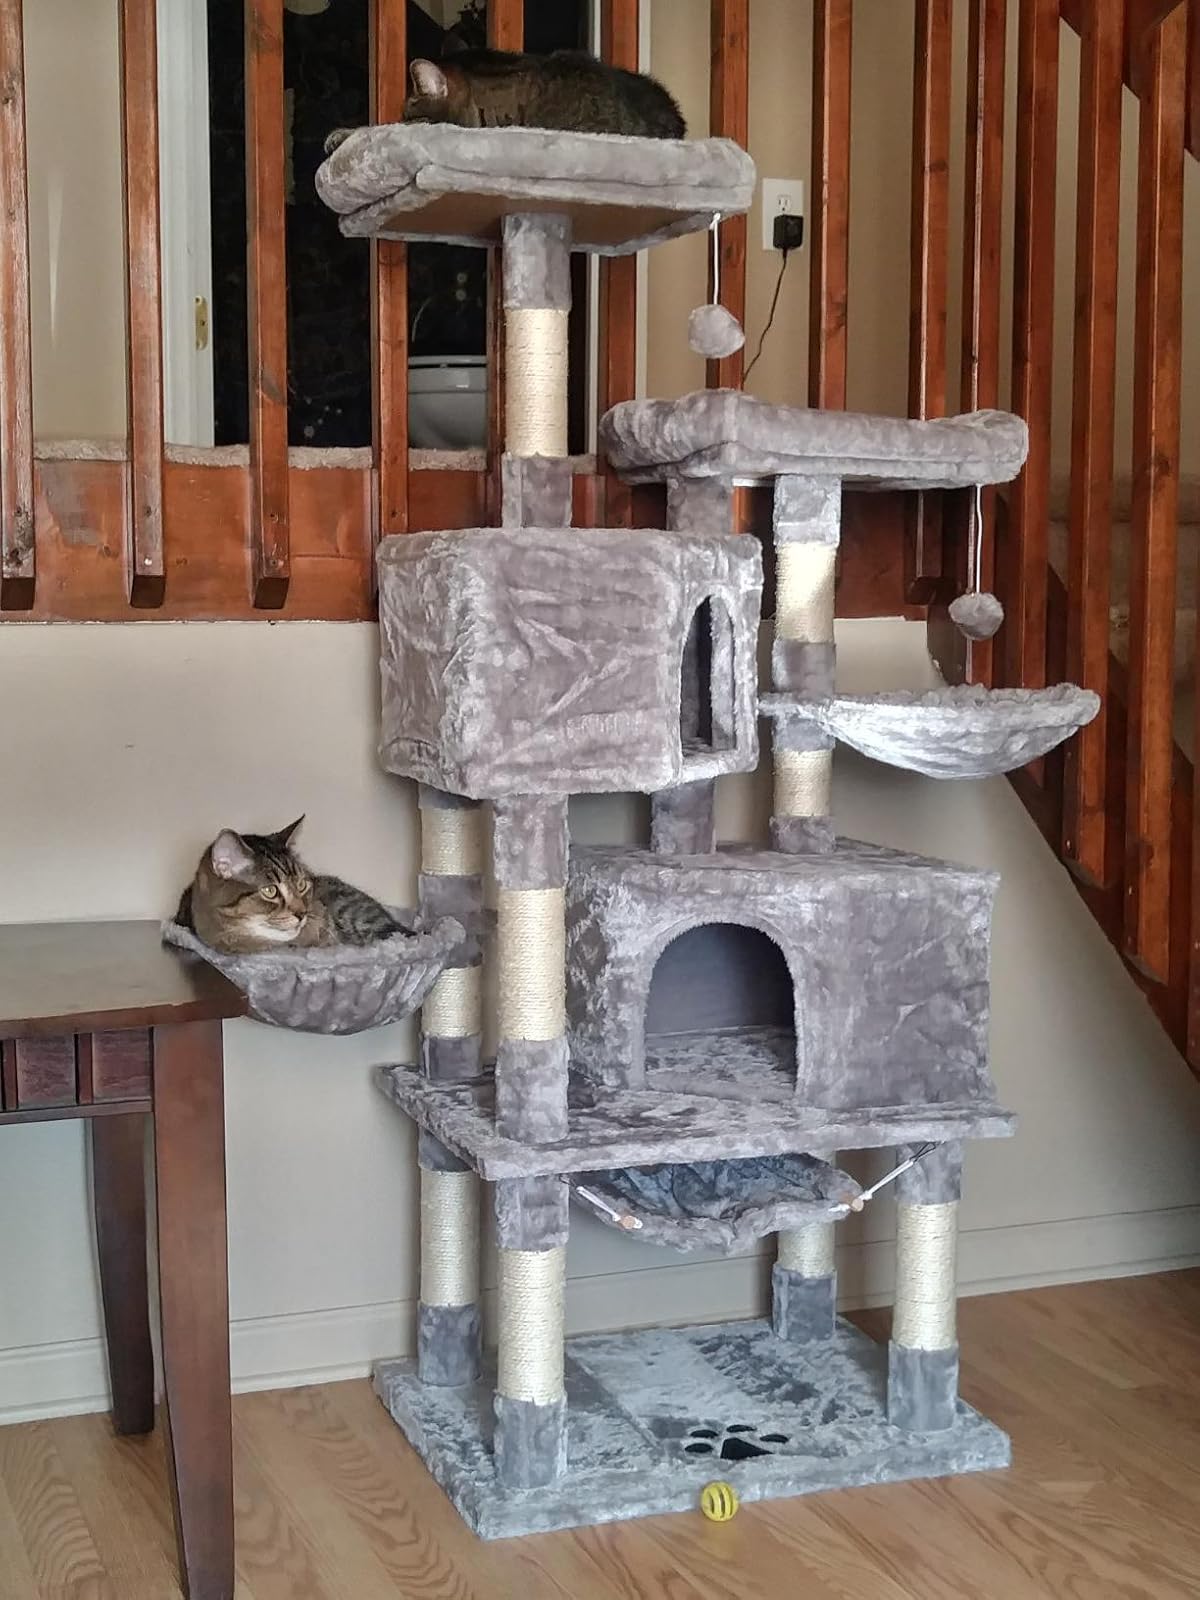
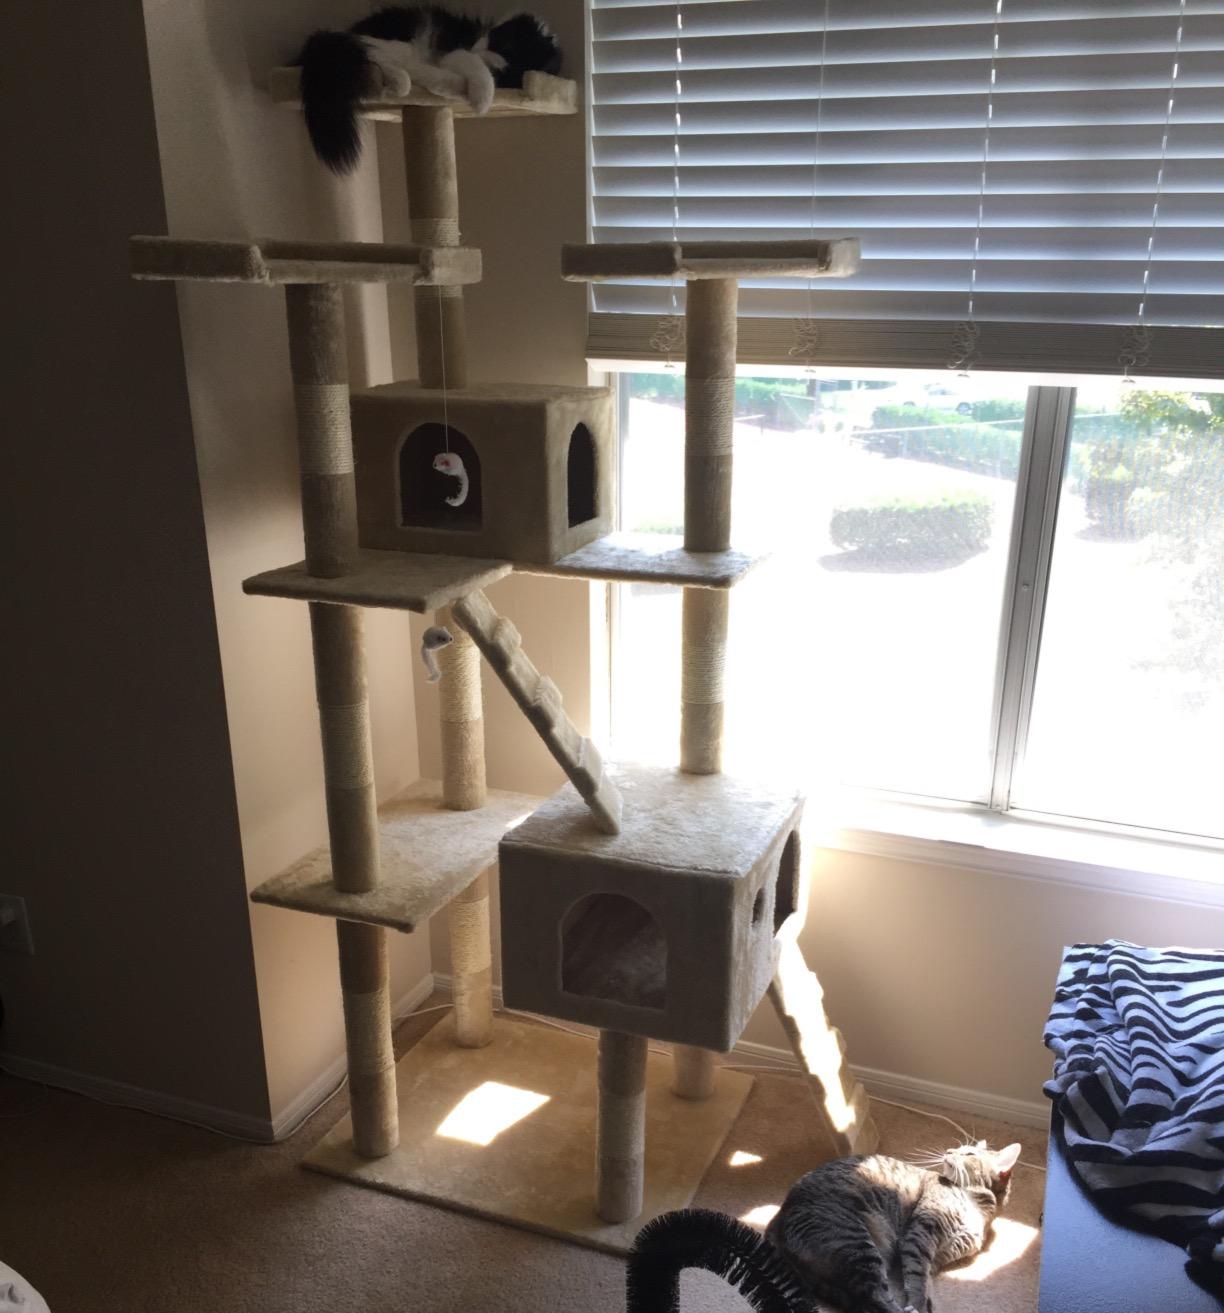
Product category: items_cat tree
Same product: no